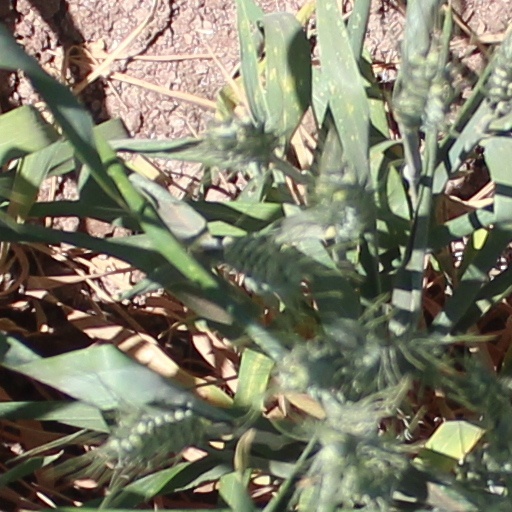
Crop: wheat